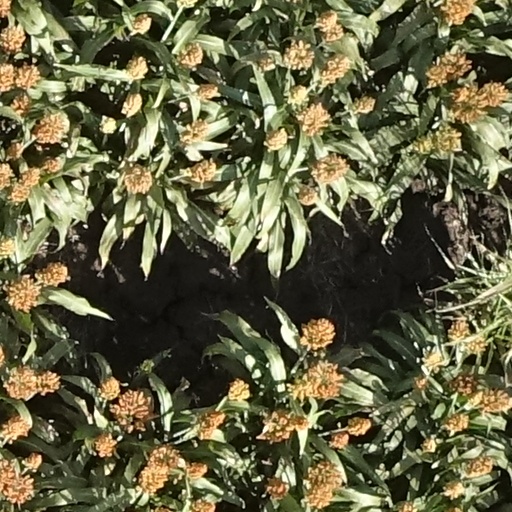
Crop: sorghum